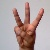
The image shows a hand gesture representing the letter 'W' in Indian Sign Language.